Hardy Boyz

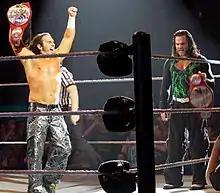
...one Raw Tag Team Championship...

On April 2 at, WrestleMania 33, The Hardy Boyz made an unannounced return to WWE, after hosts The New Day (Big E, Kofi Kingston and Xavier Woods) announced that the triple threat ladder match for the Raw Tag Team Championship which had been set by WWE before the event was now going to be a Fatal four-way match. They then began jokingly questioning the arena about who the mystery team could be, before the Hardy Boyz's made their entrance to the stage to a massive ovation from the crowd. At the event, The Hardy Boyz won the Raw Tag Team Championship, defeating the teams of Enzo Amore and Big Cass, Cesaro and Sheamus, and then-reigning champions Luke Gallows and Karl Anderson. The night after WrestleMania on "Raw", they successfully defended the Raw Tag Team Championship against Luke Gallows and Karl Anderson. Afterwards on "Raw Talk", Matt mentioned that the Hardy Boyz had successfully completed the Expedition of Gold after winning the Raw Tag Team Championship. They would retain the titles at Payback against Sheamus and Cesaro, but lost them at Extreme Rules in a steel cage match, and failed to regain it at the inaugural Great Balls of Fire event.